A Bullet for Joey

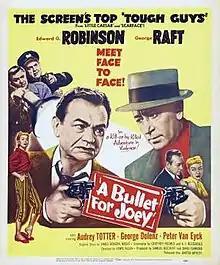
Theatrical Poster

A Bullet for Joey is a 1955 film noir directed by Lewis Allen and starring Edward G. Robinson and George Raft. The picture involves a gangster who sneaks into Canada to kidnap a scientist for the communists. The supporting cast features Audrey Totter, Peter van Eyck, George Dolenz and Peter Hansen.